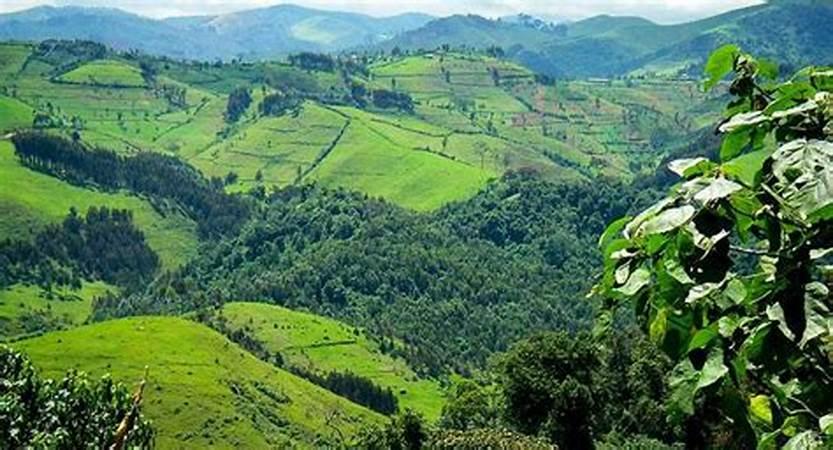
Eneo kubwa la wazi lililozungukwa na safu za milima pamoja na mabonde na uoto wa asili unaojumuisha nyasi fupi, vichaka pamoja na miti ikiashiria kuwa ni eneo lenye kuakisi mandhari ya misitu.